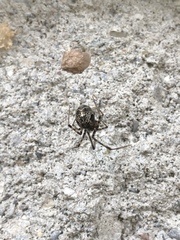
Species: Parasteatoda_tepidariorum